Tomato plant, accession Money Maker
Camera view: vertical (180 deg); turntable rotation: 150 degrees
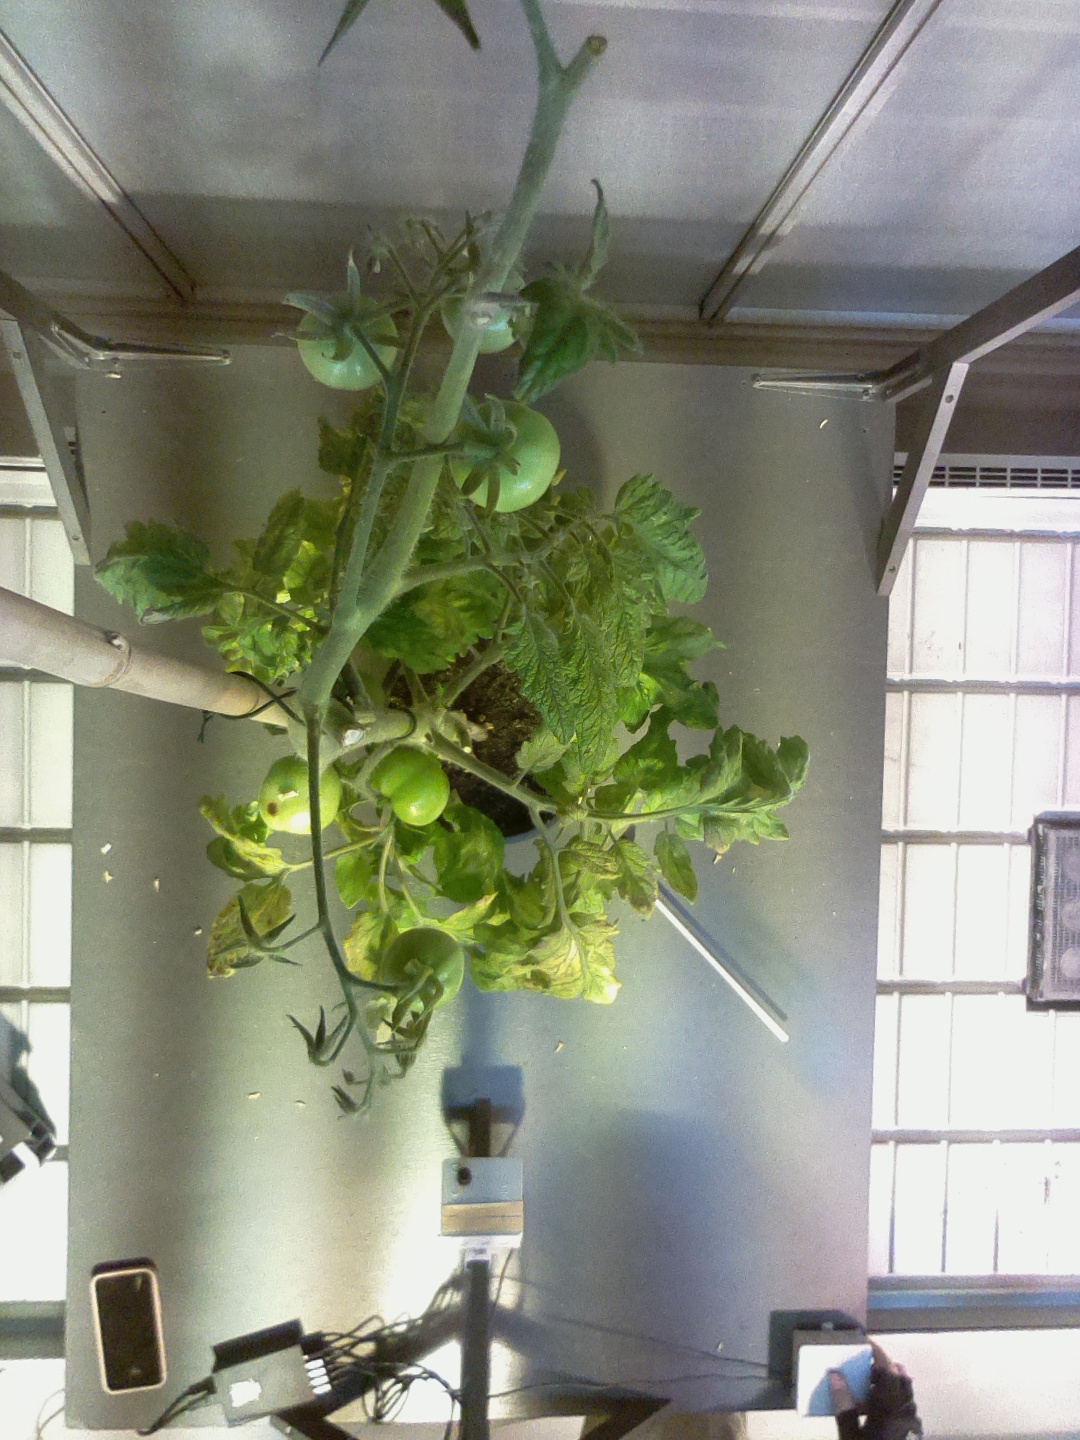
BBCH growth stage 77: 70%-80% of final fruit size